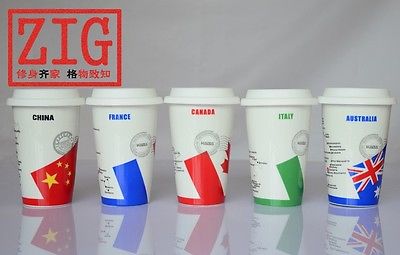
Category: mug